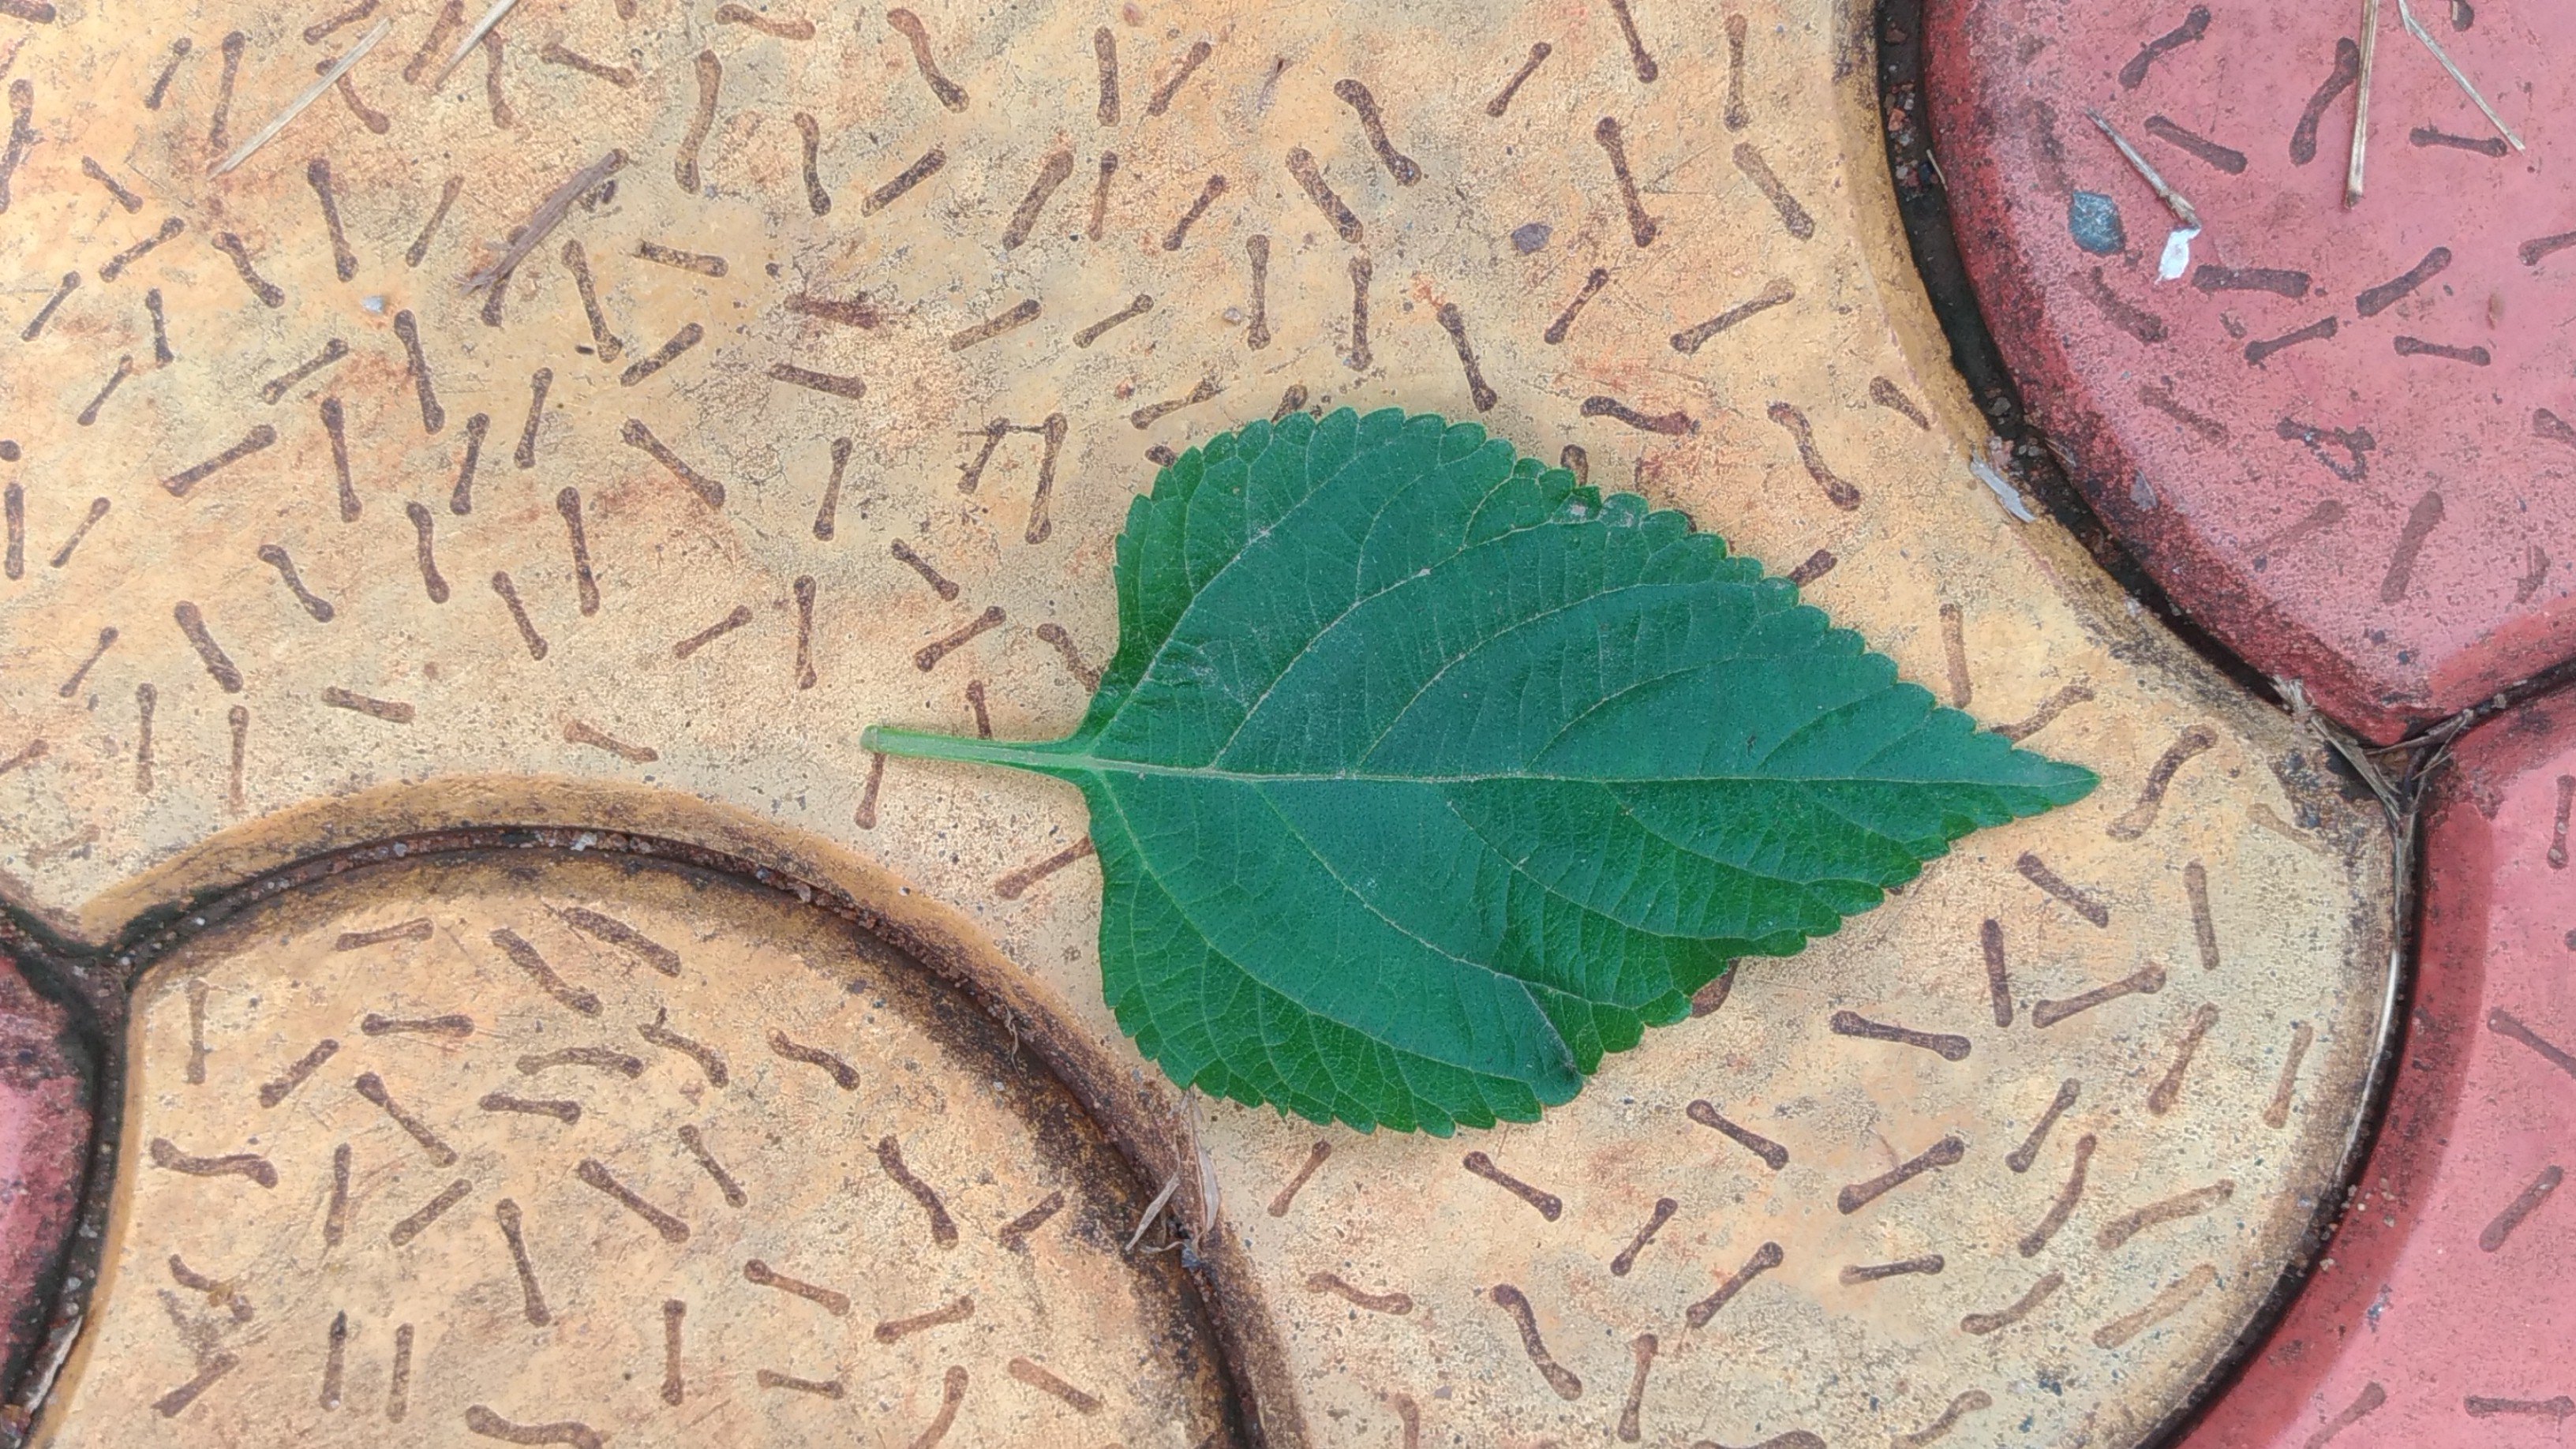
Plant: Lantana